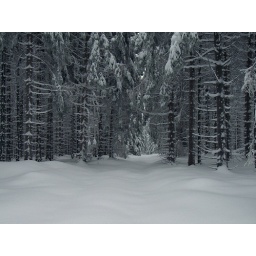
Pine tree forest in the winter